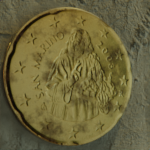
Coin value: 20cents
Country: sm
Edition: 20cen